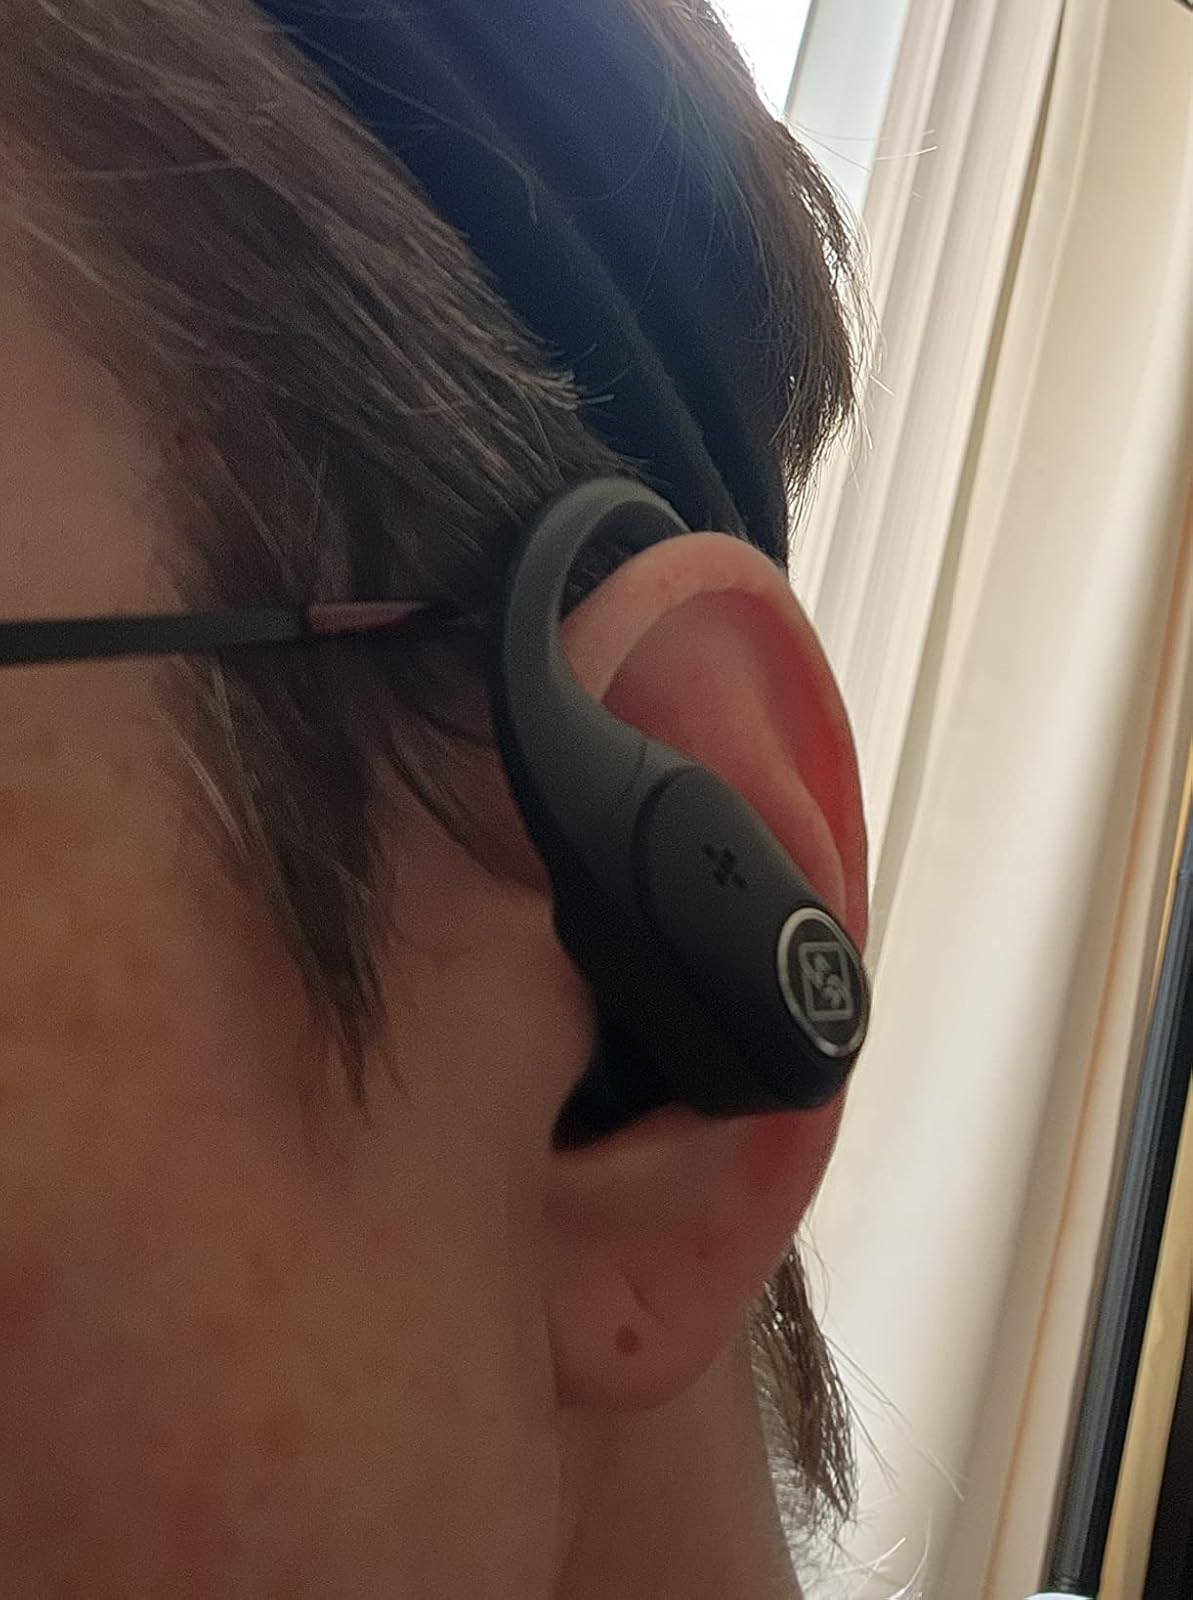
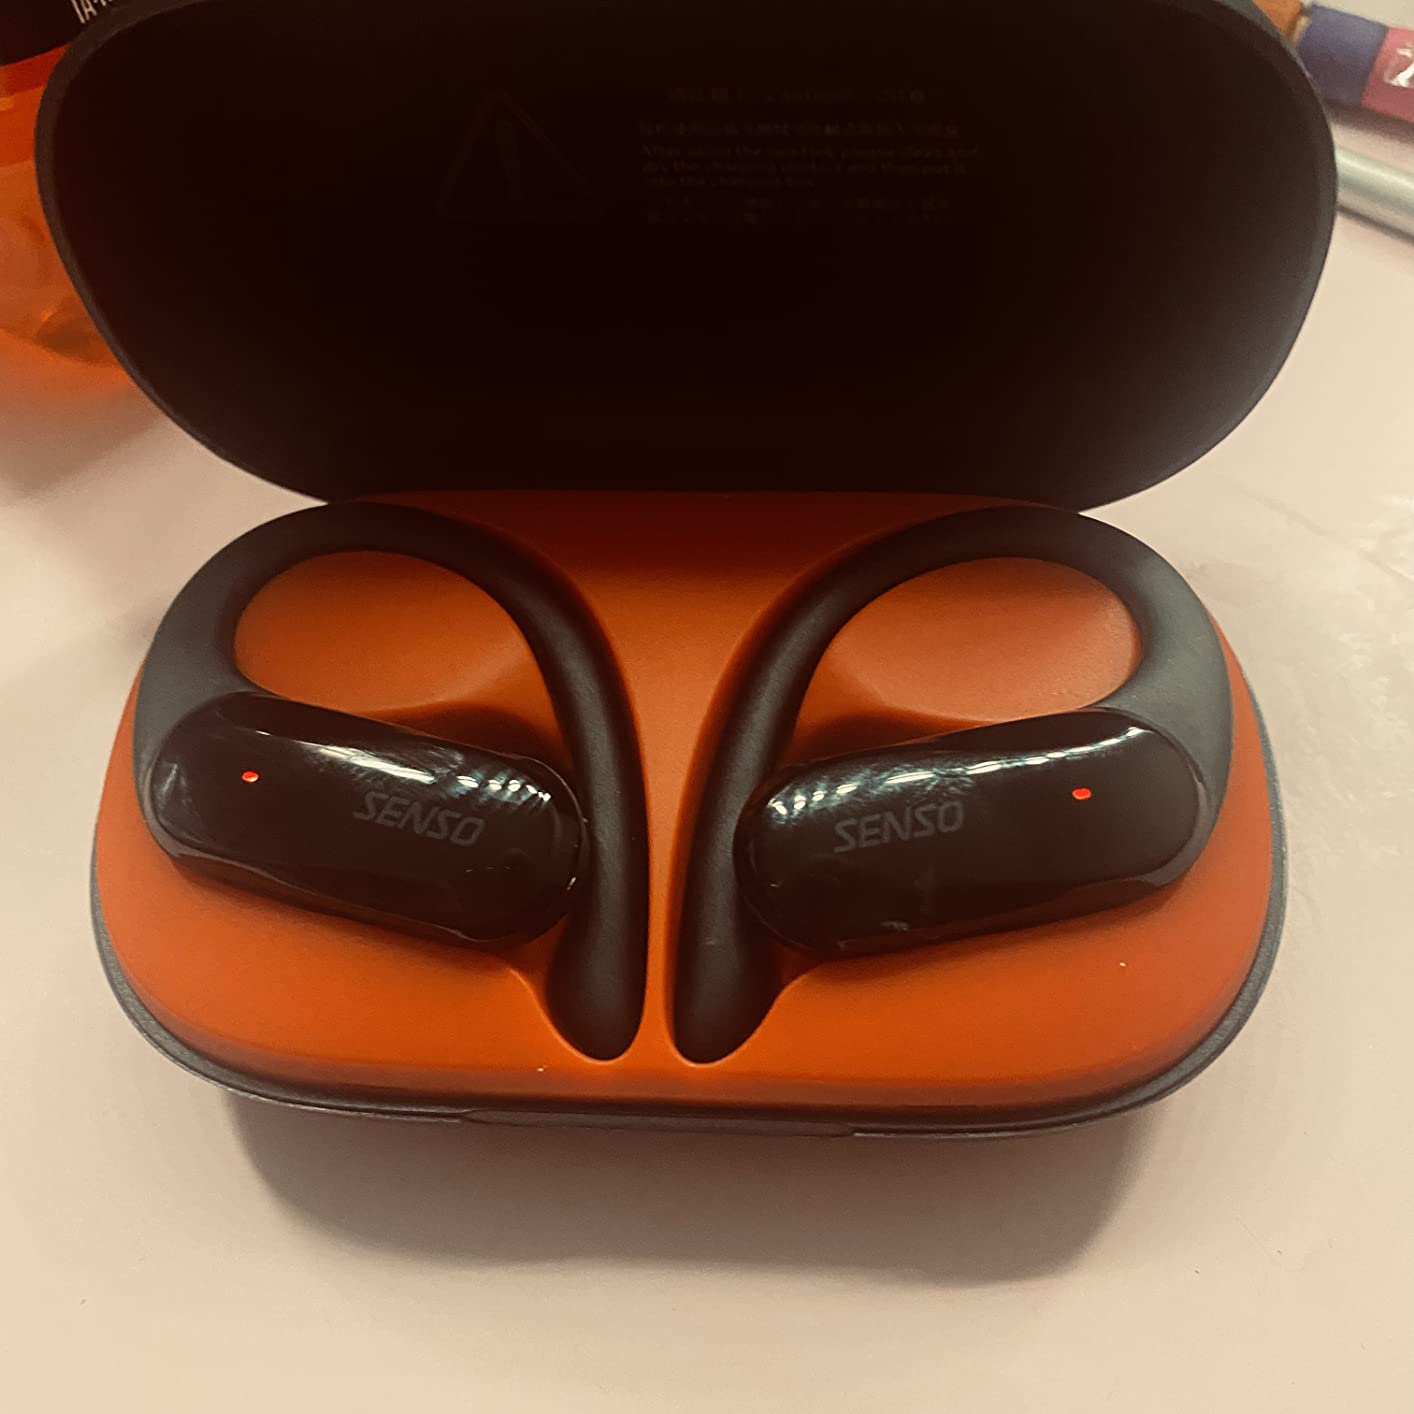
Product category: earbuds
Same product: no